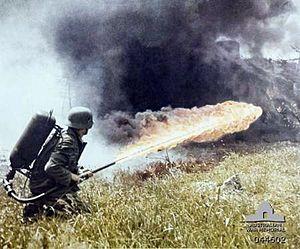
L’opération Barbarossa, nommée en référence à l'empereur Frédéric Barberousse, est le nom de code désignant l'invasion par le IIIᵉ Reich de l'Union soviétique pendant la Seconde Guerre mondiale, à partir du 22 juin 1941.